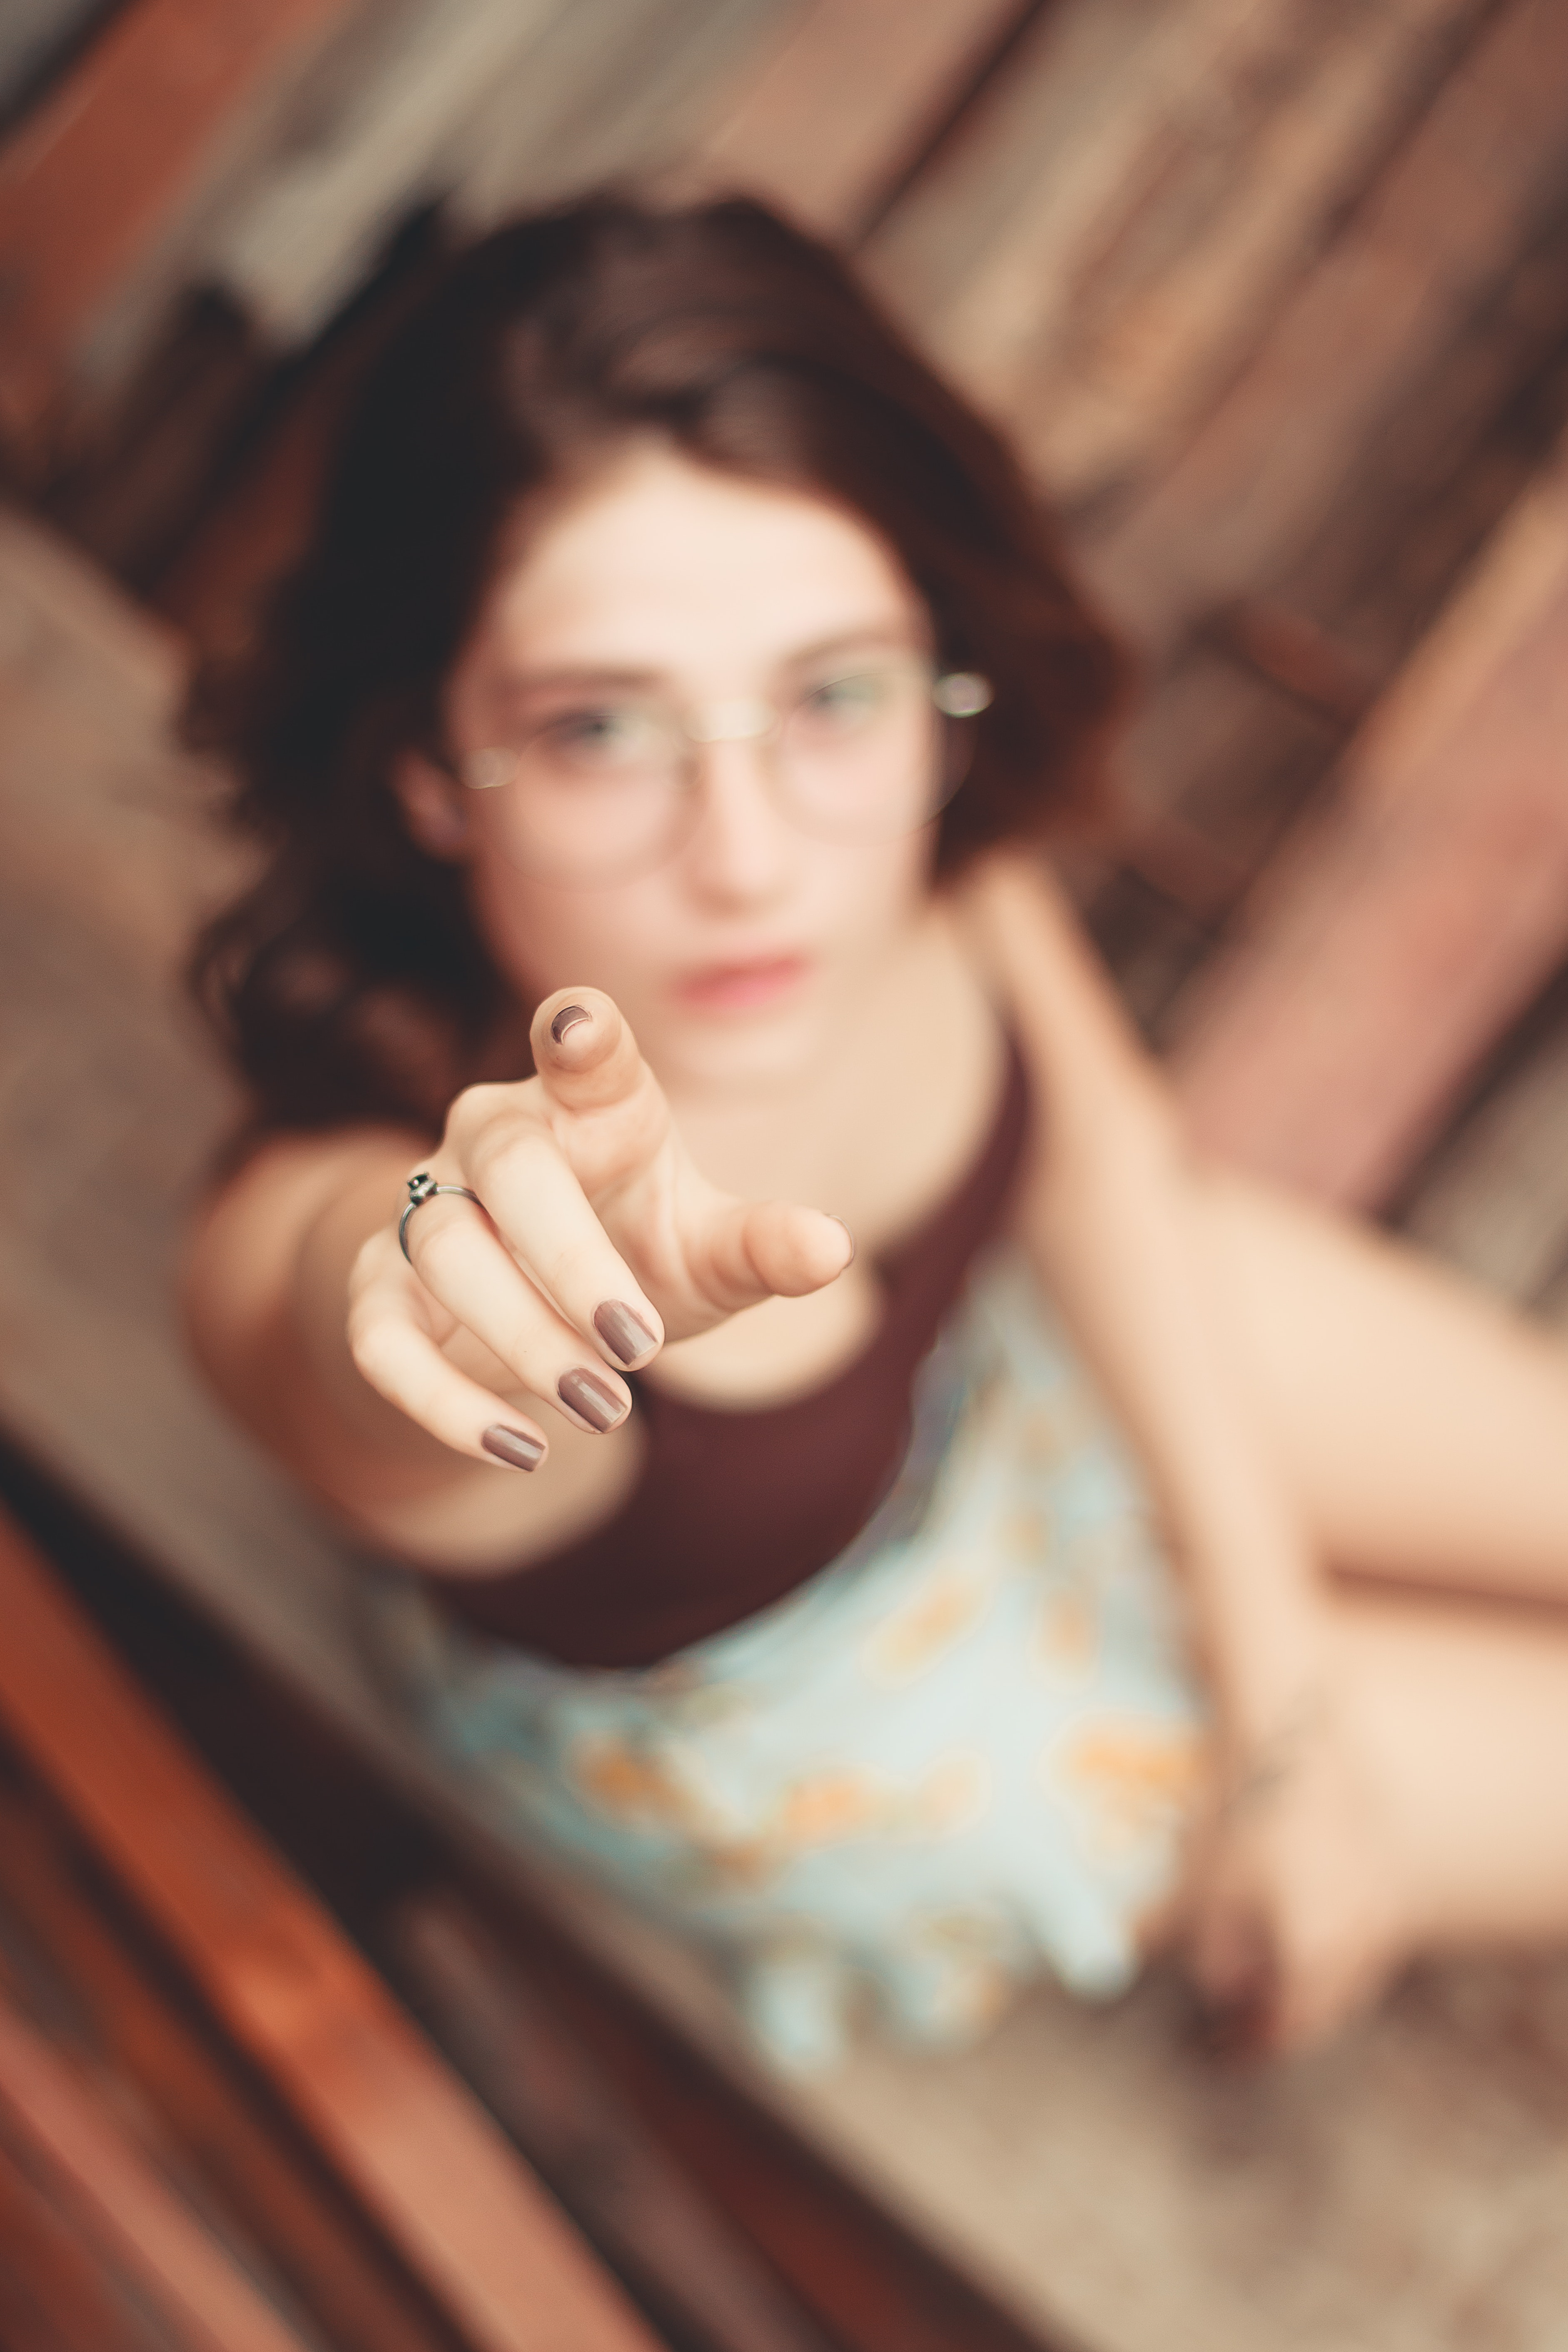
face, beauty, lady, skin, eye, hand, lip, smile, long hair, photography, brown hair, black hair, finger, dress, photo shoot, portrait photography, model, selfie